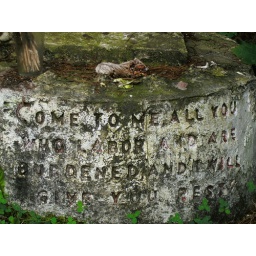
Appears to be a bean burrito. There was also a bag of eggs and a hand towel under the statue.